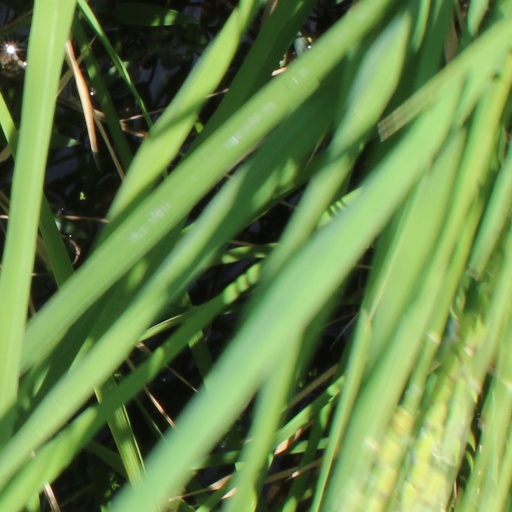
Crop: rice